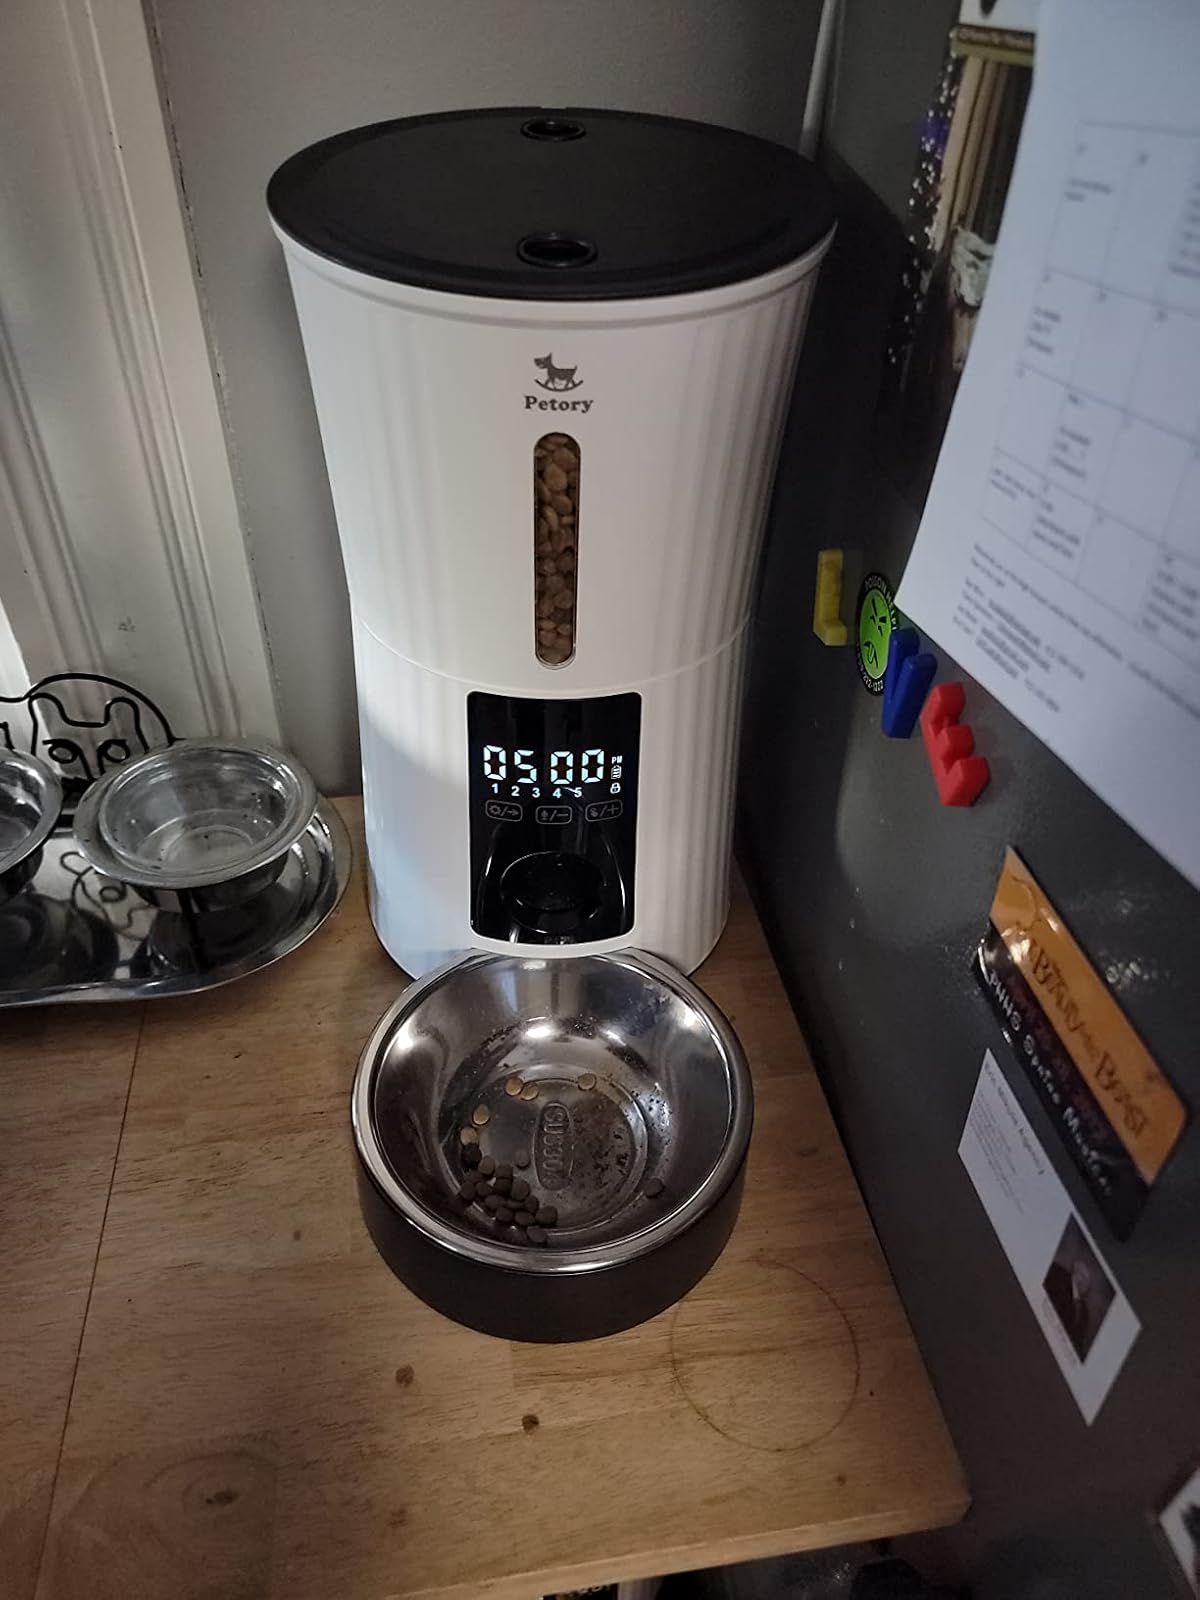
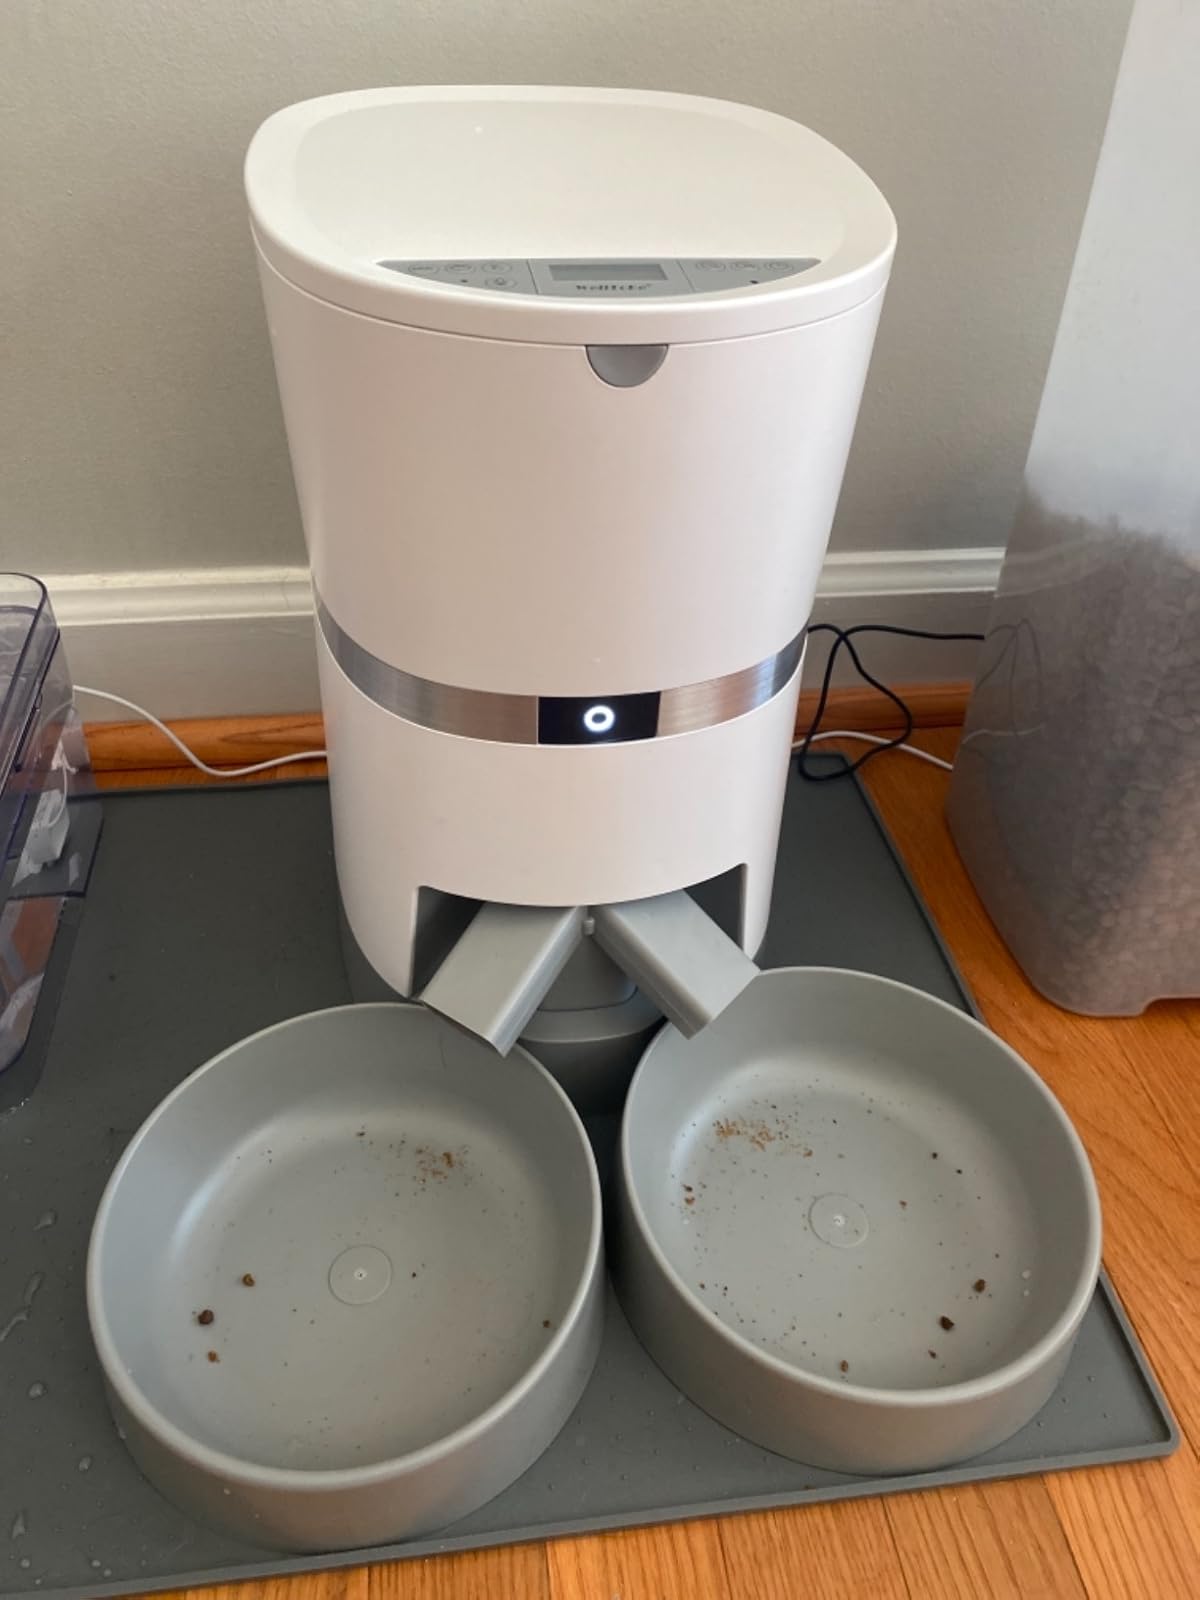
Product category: items_feeder
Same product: no